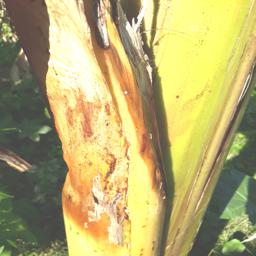
Label: PSEUDOSTEM WEEVIL